Tanga City Council, Tanga

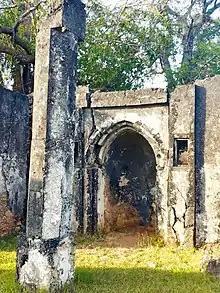
Old Swahili mosque at Tongoni Ruins in Tongoni ward, Tanga City Council.

Tanga's earliest written records date back to the Portuguese. The Portuguese created a trading post as a part of their East African coastal dominion, and between 1500 and 1700, they ruled the area for more than 200 years.